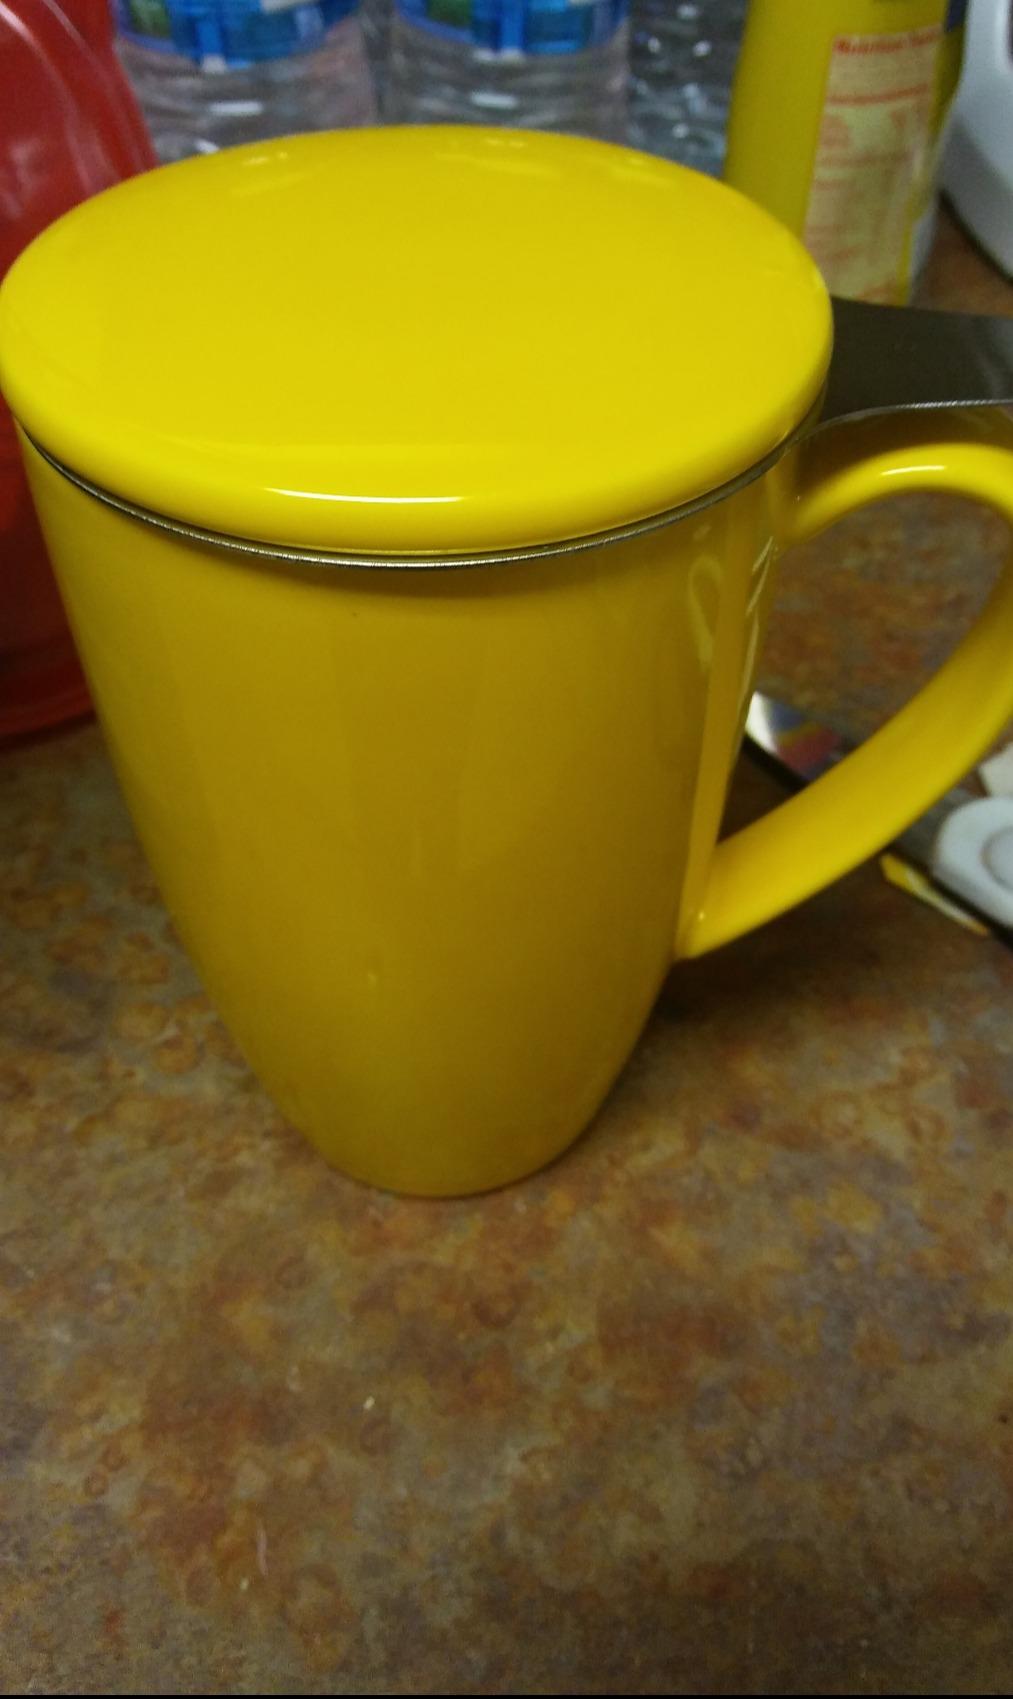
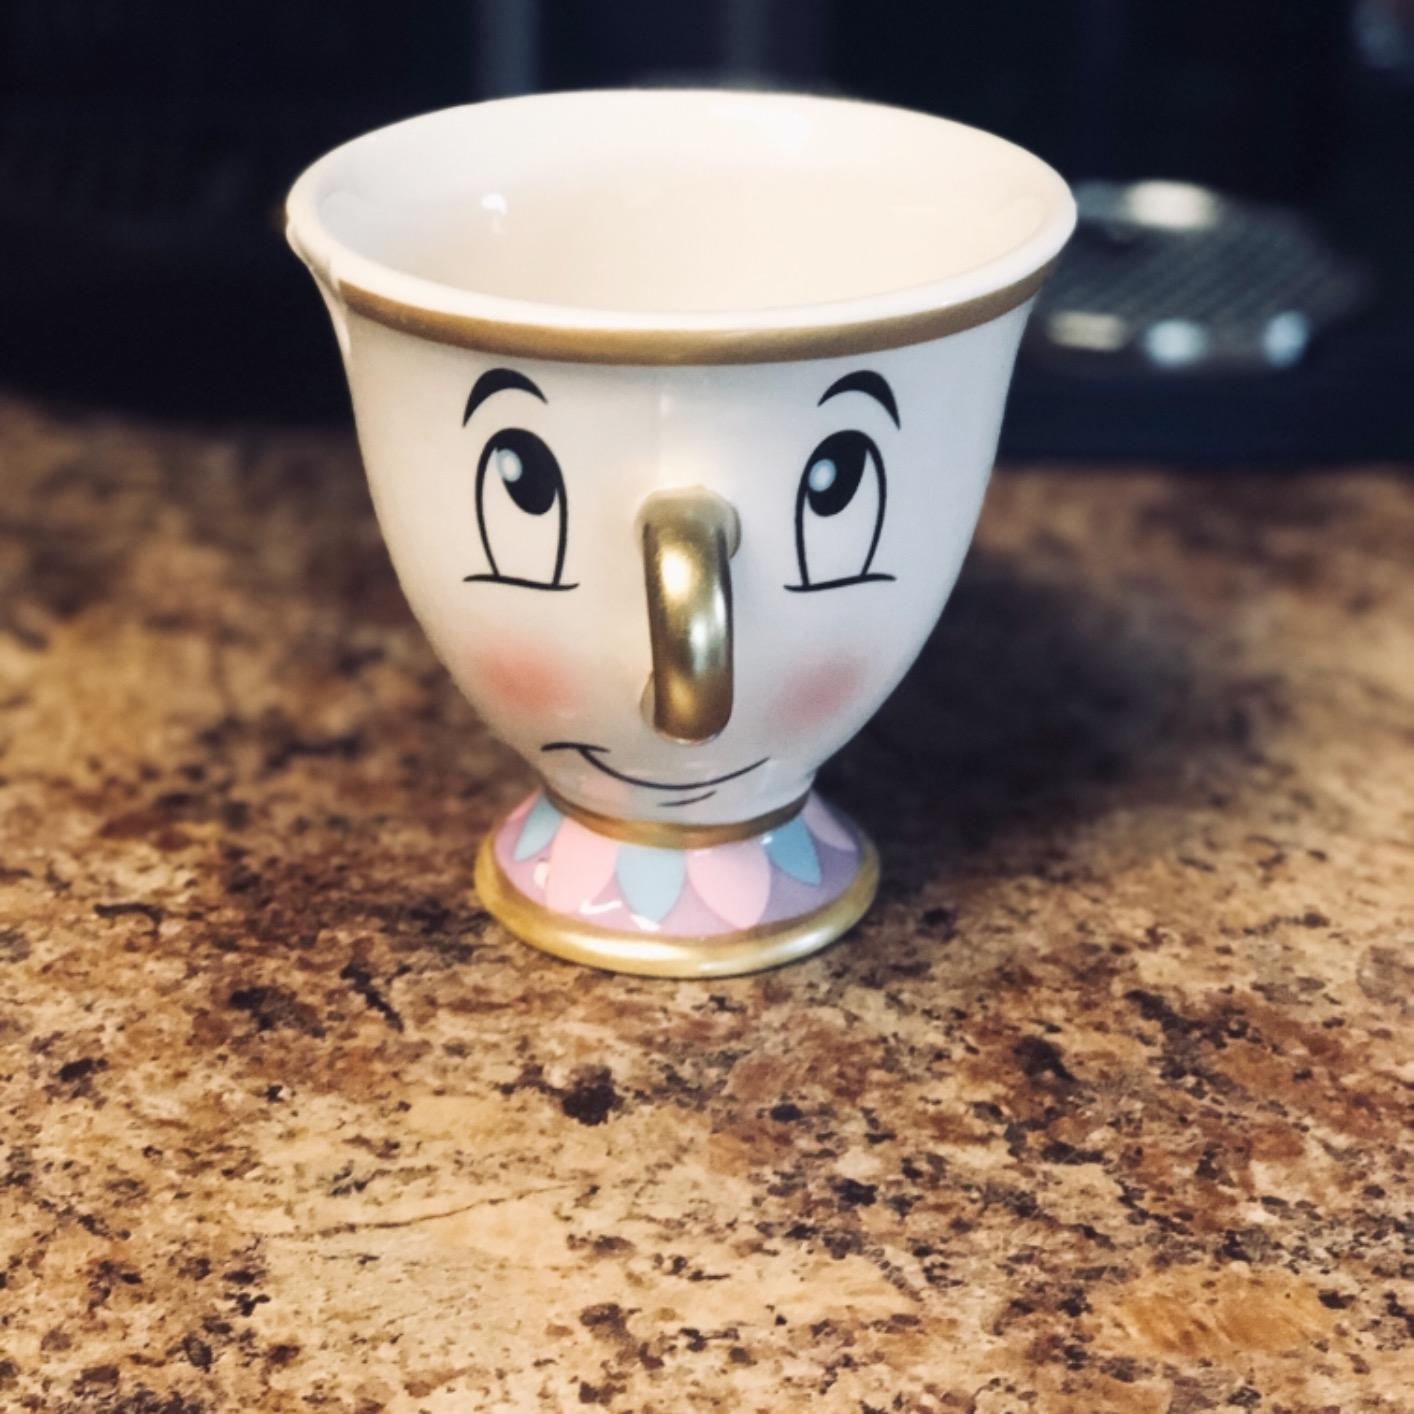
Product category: items_mug
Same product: no